John MacRae-Gilstrap

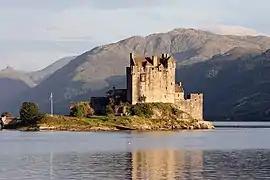
Eilean Donan Castle

Eilean Donan Castle, probably first built in the 13th century, was a stronghold of the Mackenzies of Kintail who appointed several generations of the Clan MacRae as constables. The last constable, Rev. Farquhar MacRae who was removed in 1651, was an ancestor of John MacRae-Gilstrap. During the failed Jacobite rising of 1719 the castle was occupied by Spanish troops and was demolished by government forces after the Spaniards surrendered. By 1912 the castle, located on an island in Loch Duich on the western coast of Lochalsh, had been reduced to a few fragments of masonry.